Salt in the Wound

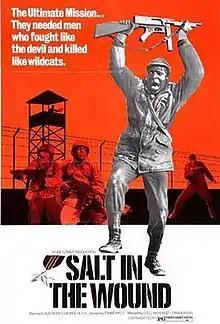
Film poster

Salt in the Wound is a 1969 Italian "macaroni combat" war film directed by Tonino Ricci and starring Klaus Kinski and George Hilton.